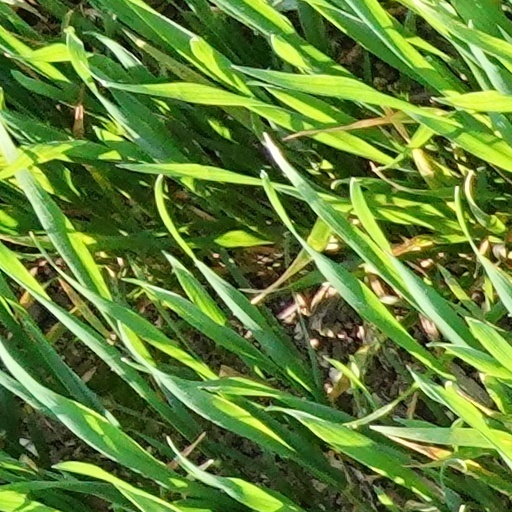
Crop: wheat